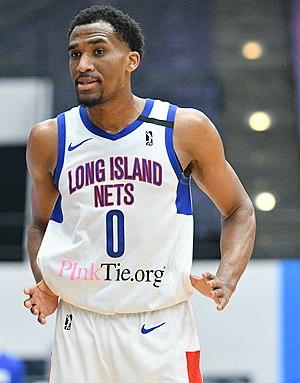
Jeremiah Martin, né le 19 juin 1996 à Memphis, au Tennessee, est un joueur américain de basket-ball. Il évolue au poste de meneur.